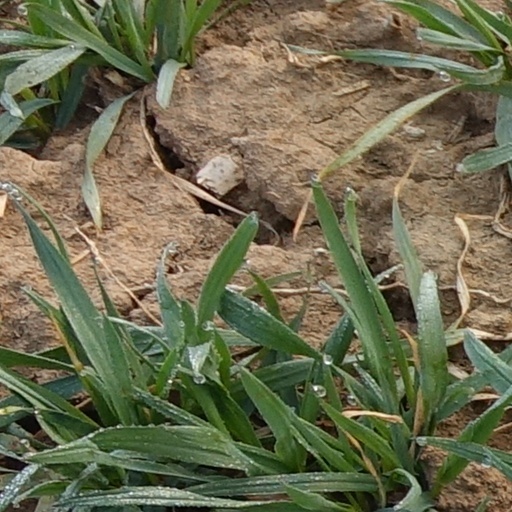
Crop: wheat